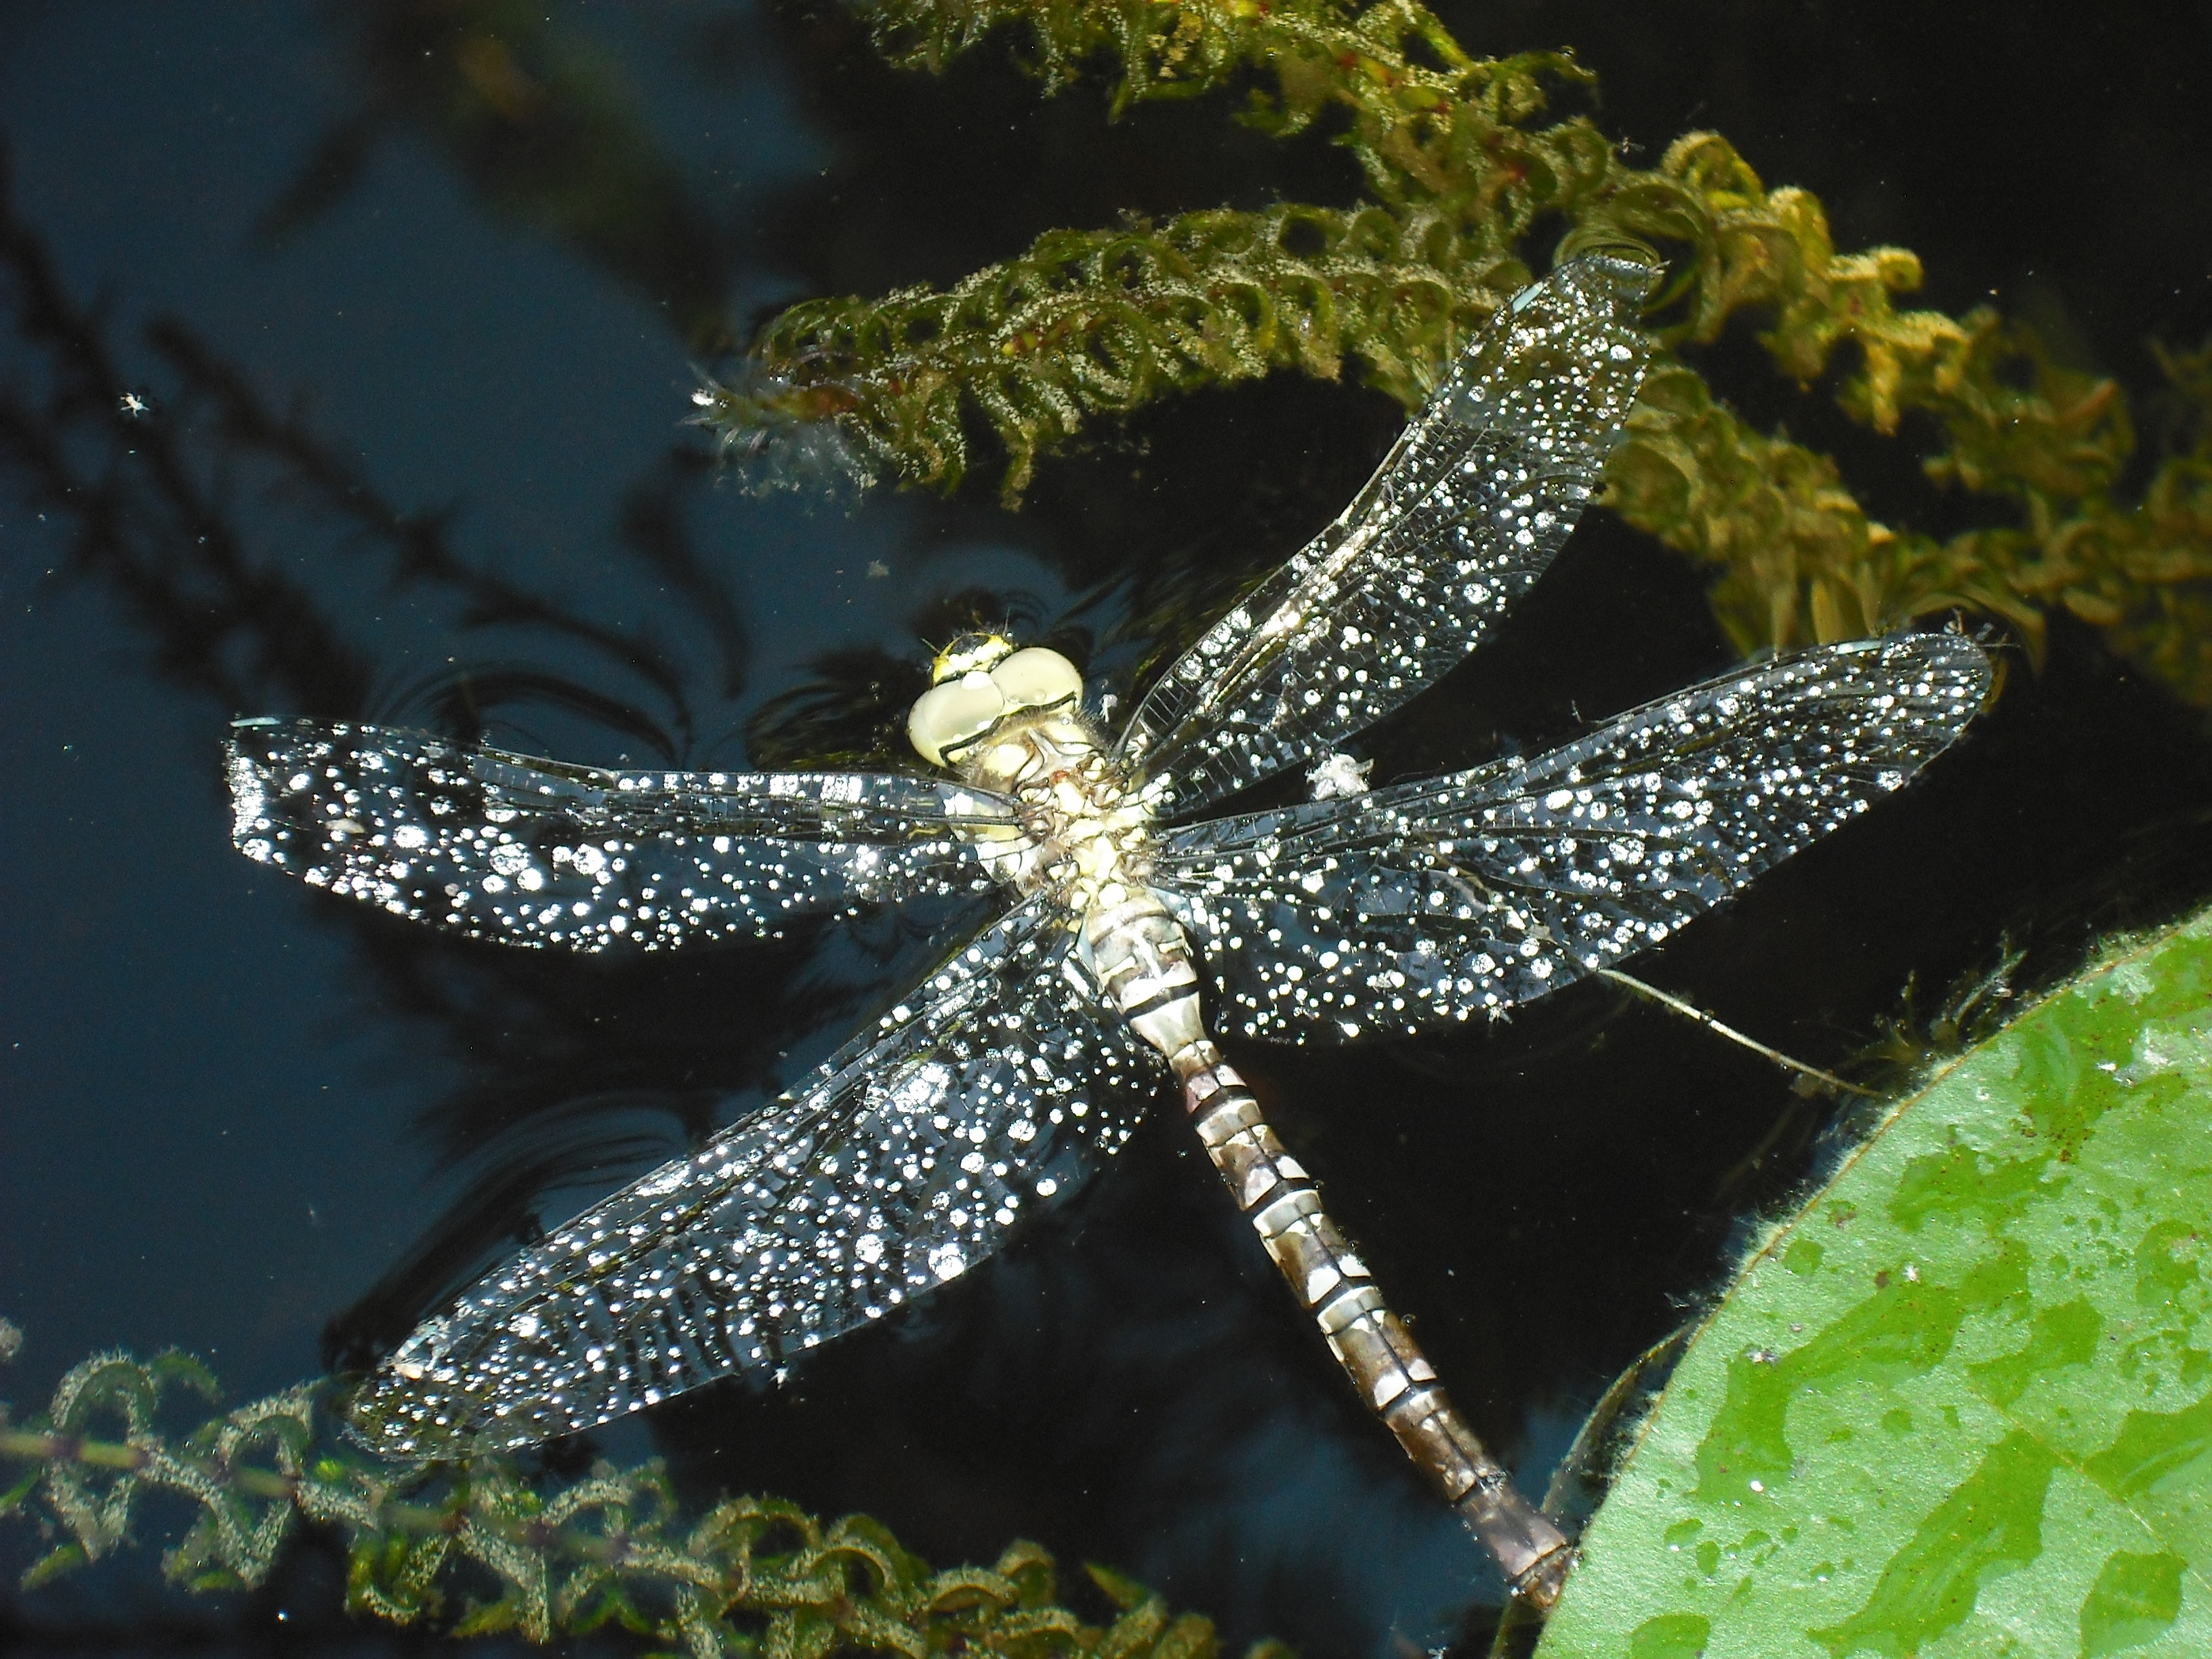
wing, leaf, insect, macro, fauna, starfish, invertebrate, dragonfly, macro photography, echinoderm, marine biology, marine invertebrates